Lesser yellow-headed vulture

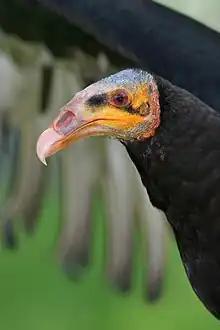
Lesser yellow-headed vulture at the Natura Artis Magistra

This is the lightest and smallest of the extant New World vultures despite sometimes measuring at least as long and longer winged than black vultures. The lesser yellow-headed vulture is in length, with a wingspan of and a tail length of . Its weight ranges from . Its plumage is black with a green sheen. The throat and the sides of the head are featherless. The head and neck are bare of feathers, and the skin is yellow, with a reddish forehead and nape and a gray-blue crown. The irises of its eyes are red, its legs are white, and its beak is flesh-colored. The eye has a single incomplete row of eyelashes on the upper lid and two rows on the lower lid.